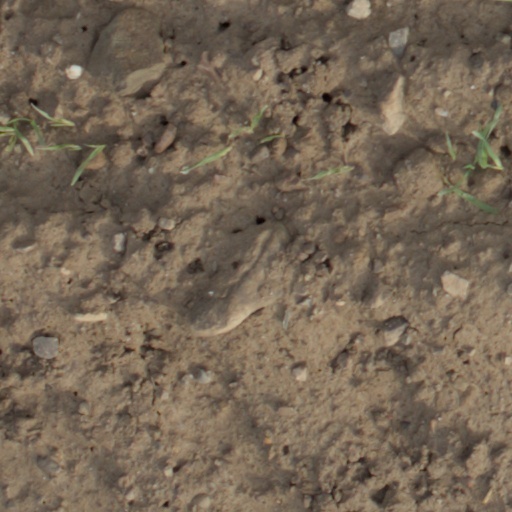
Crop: wheat